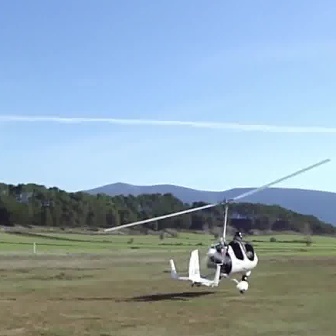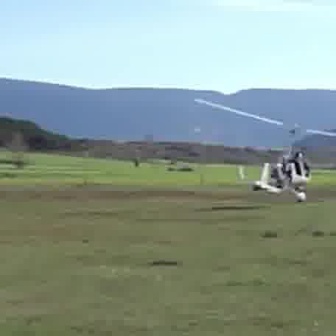
  Please identify the target specified by the bounding box [167,202,258,293] in the first image and locate it in the second image. Return the coordinates in [x_min,y_min,x_max,y_max] format.
Answer: [235,128,310,203]